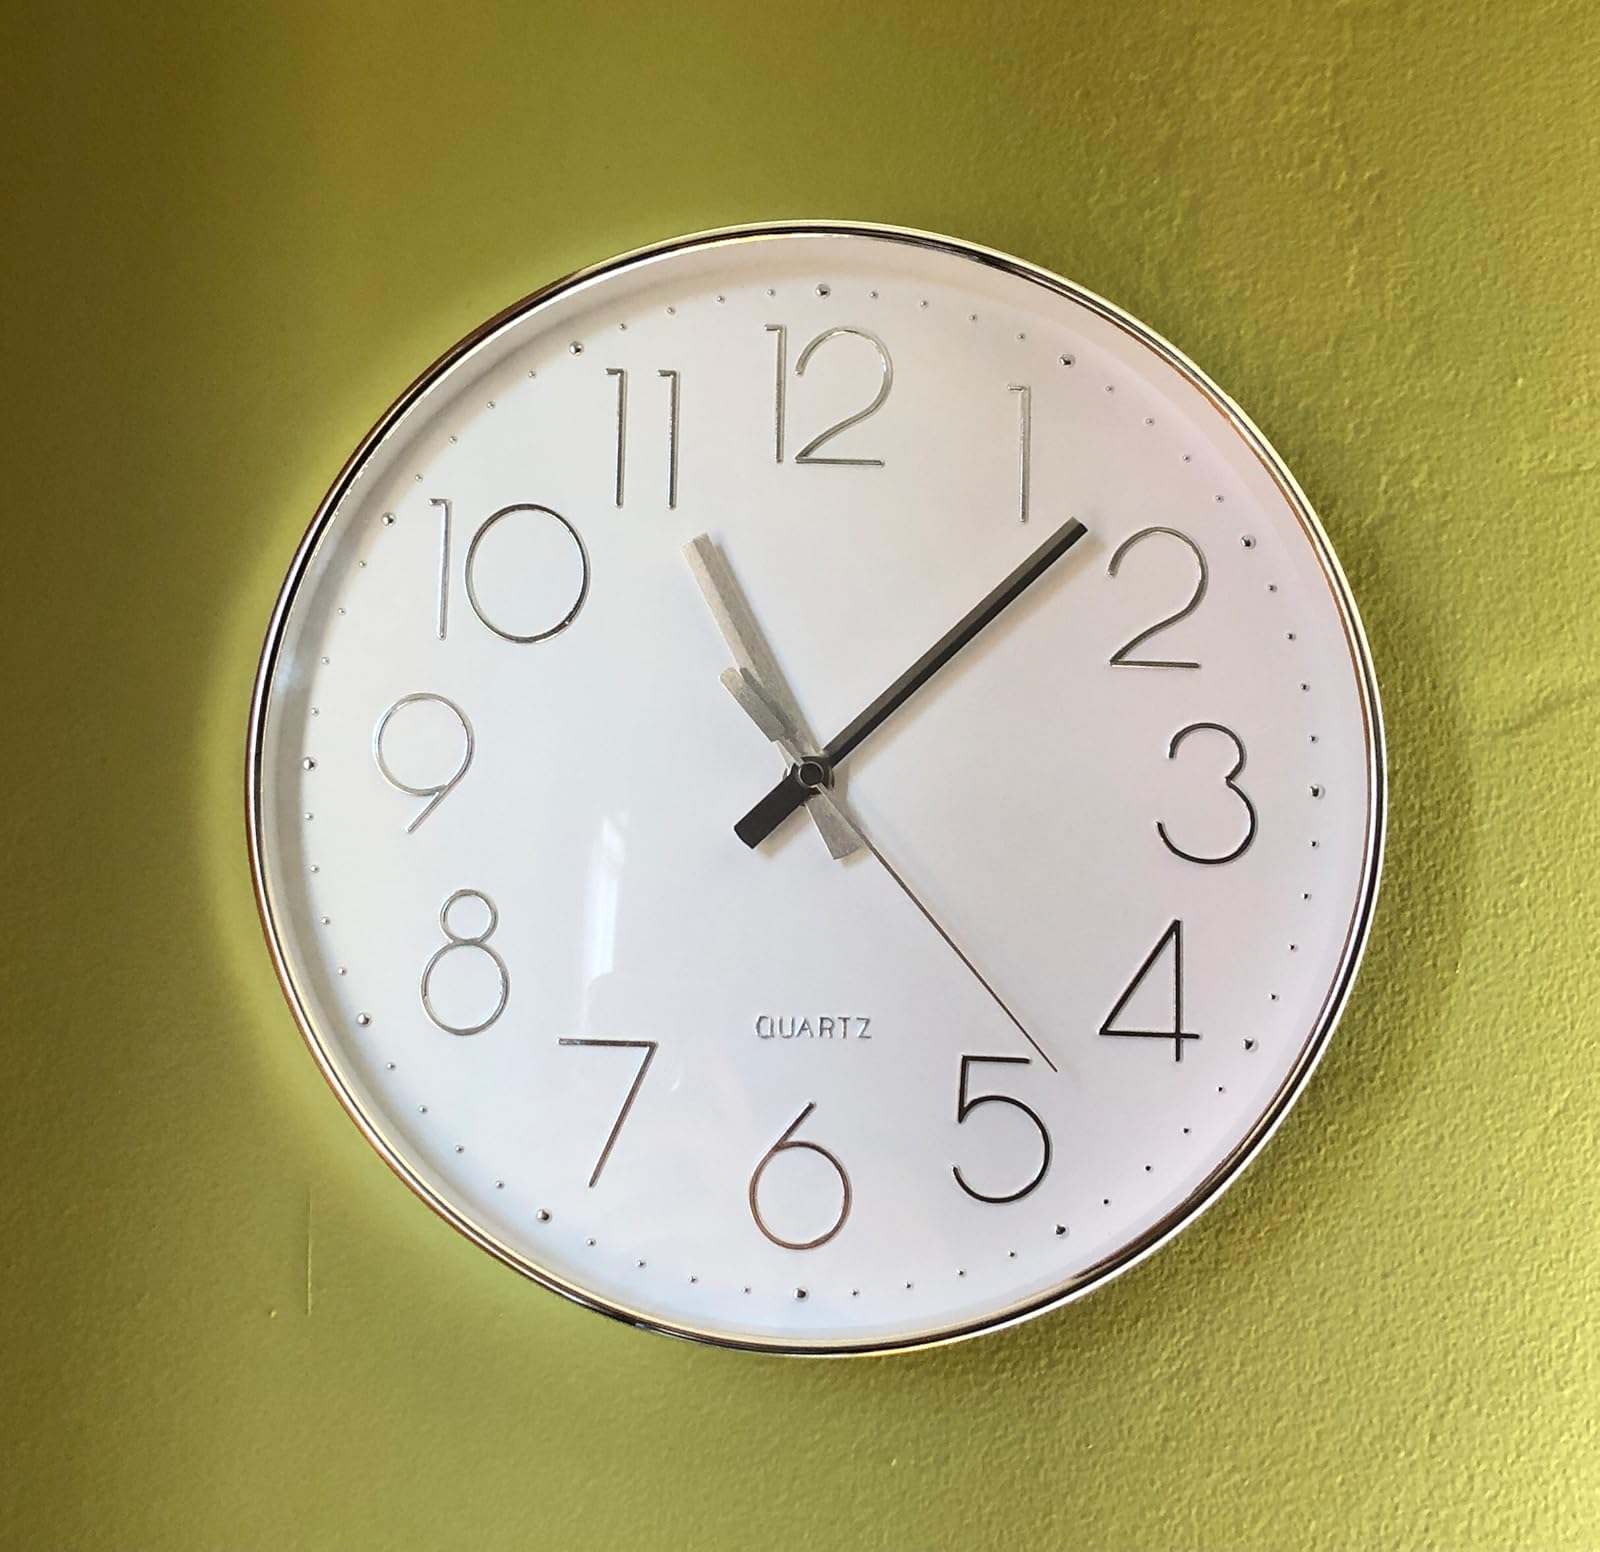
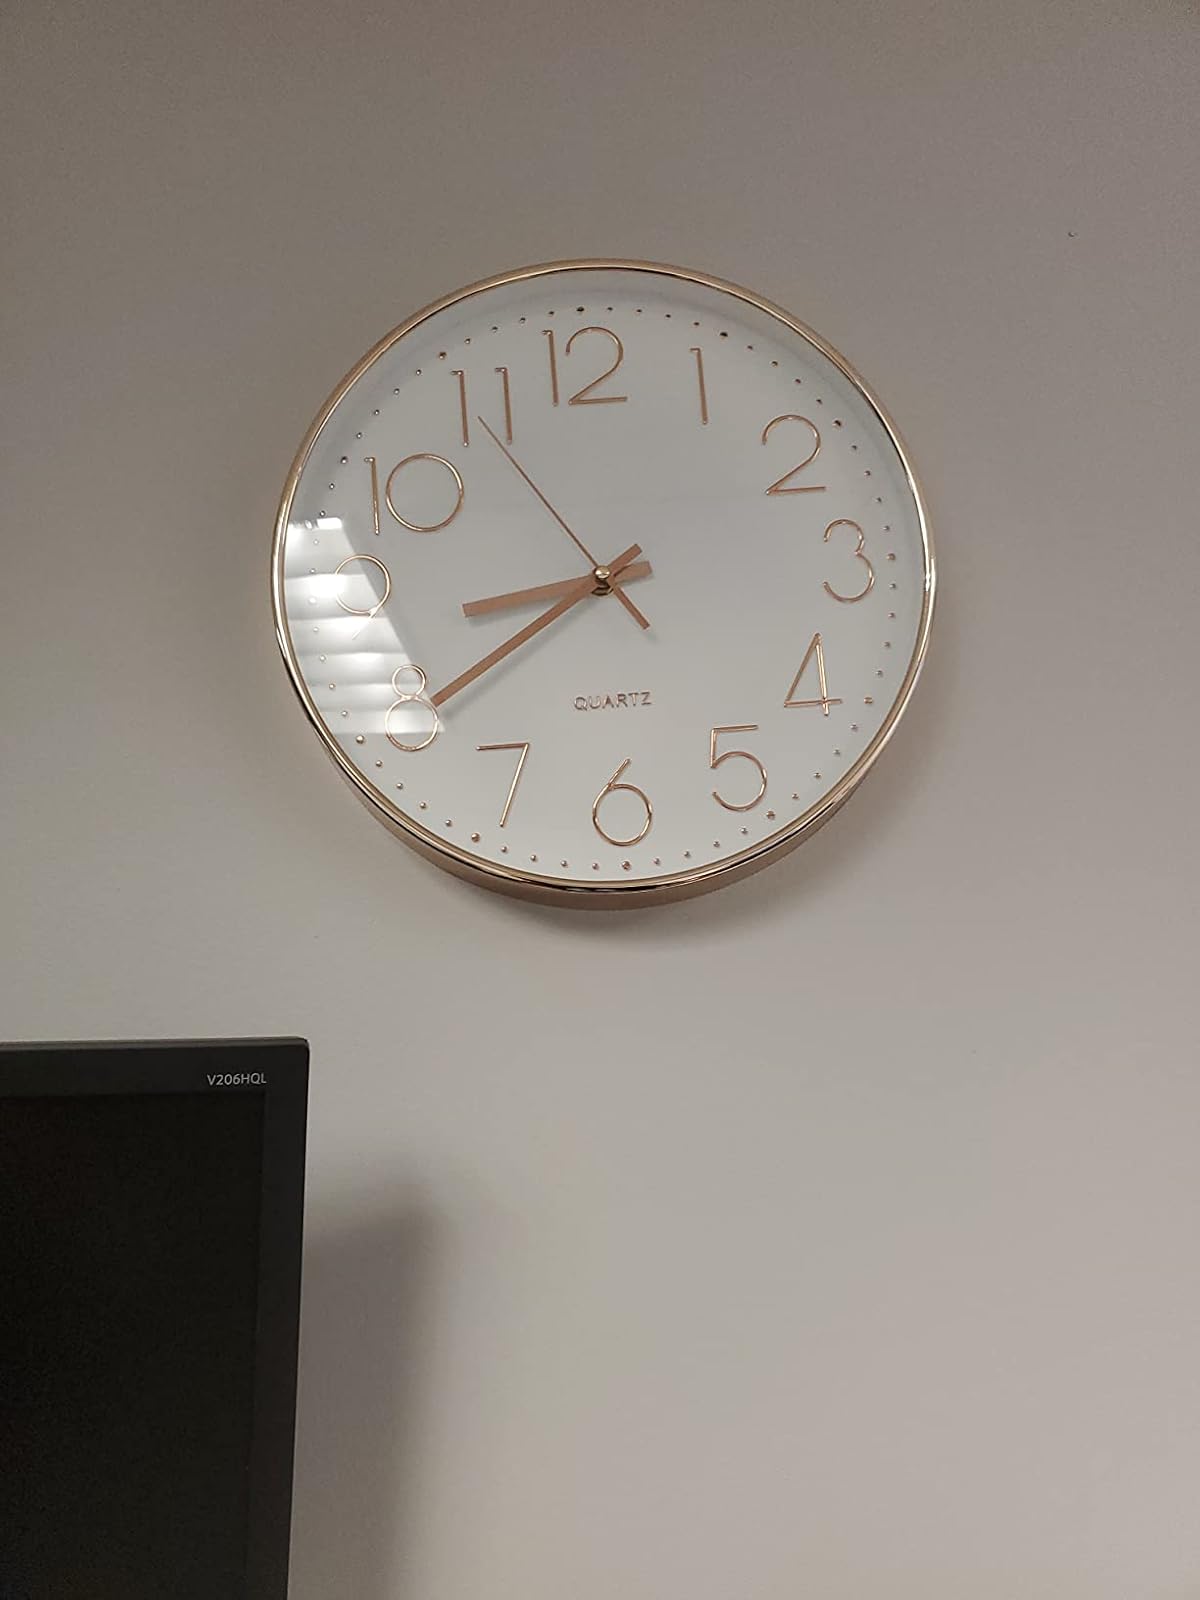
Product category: clock
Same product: no